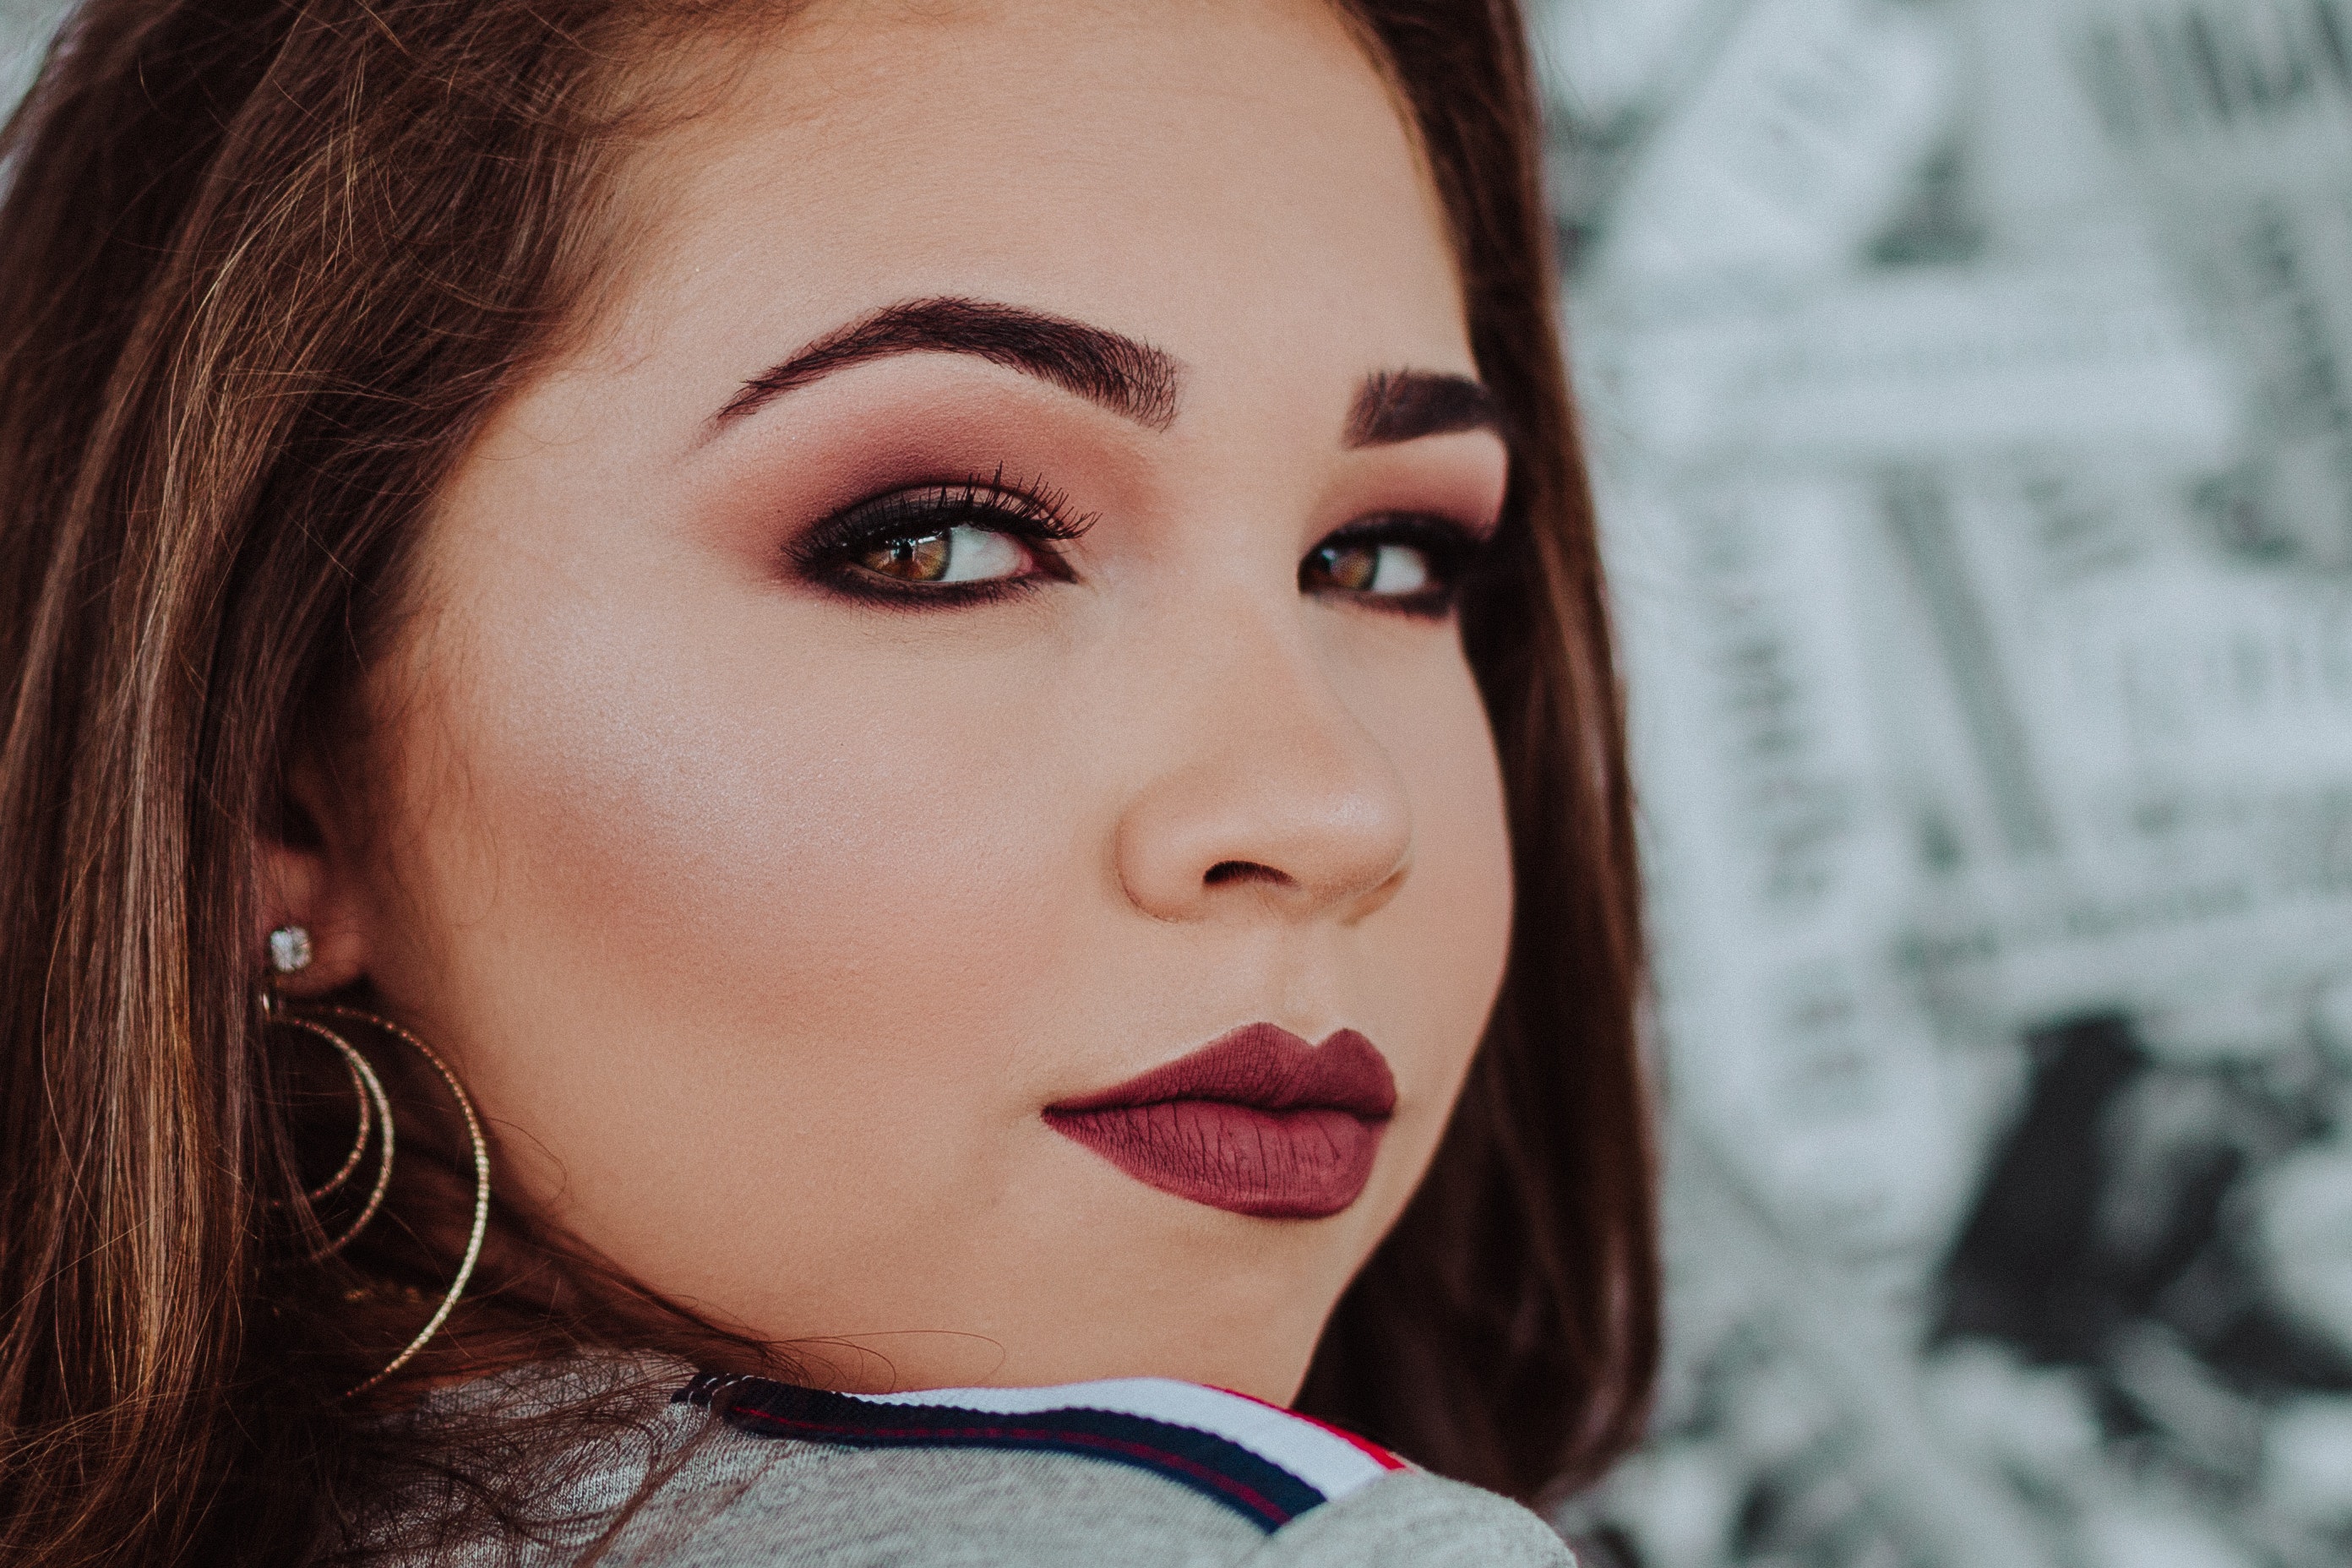
face, hair, lip, eyebrow, cheek, nose, beauty, skin, head, chin, eye, eyelash, close up, forehead, hairstyle, eye liner, pink, organ, lipstick, mouth, brown hair, black hair, eye shadow, photography, jaw, smile, lip gloss, ear, eyelash extensions, portrait photography